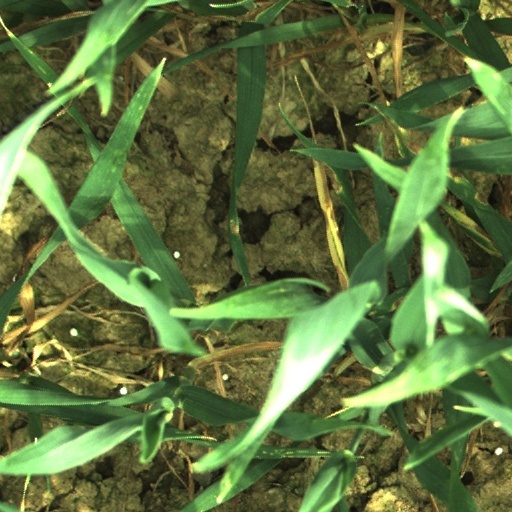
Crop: wheat